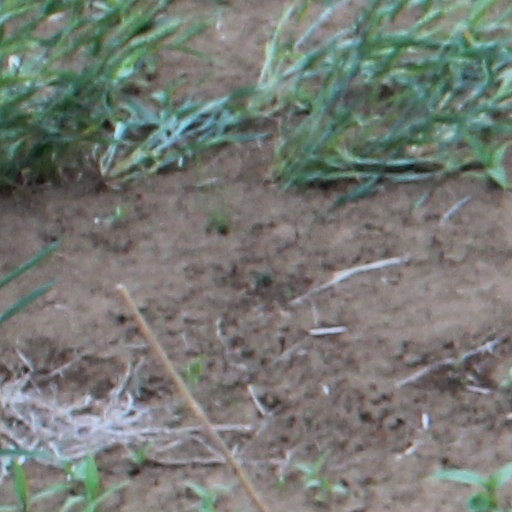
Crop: wheat